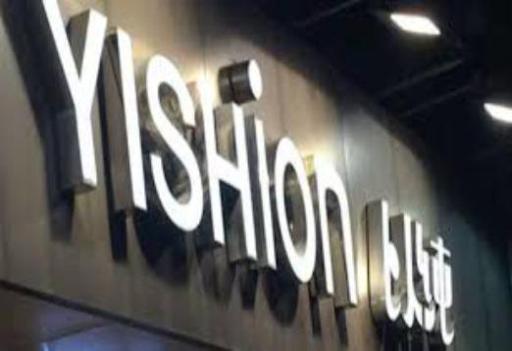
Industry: Clothes